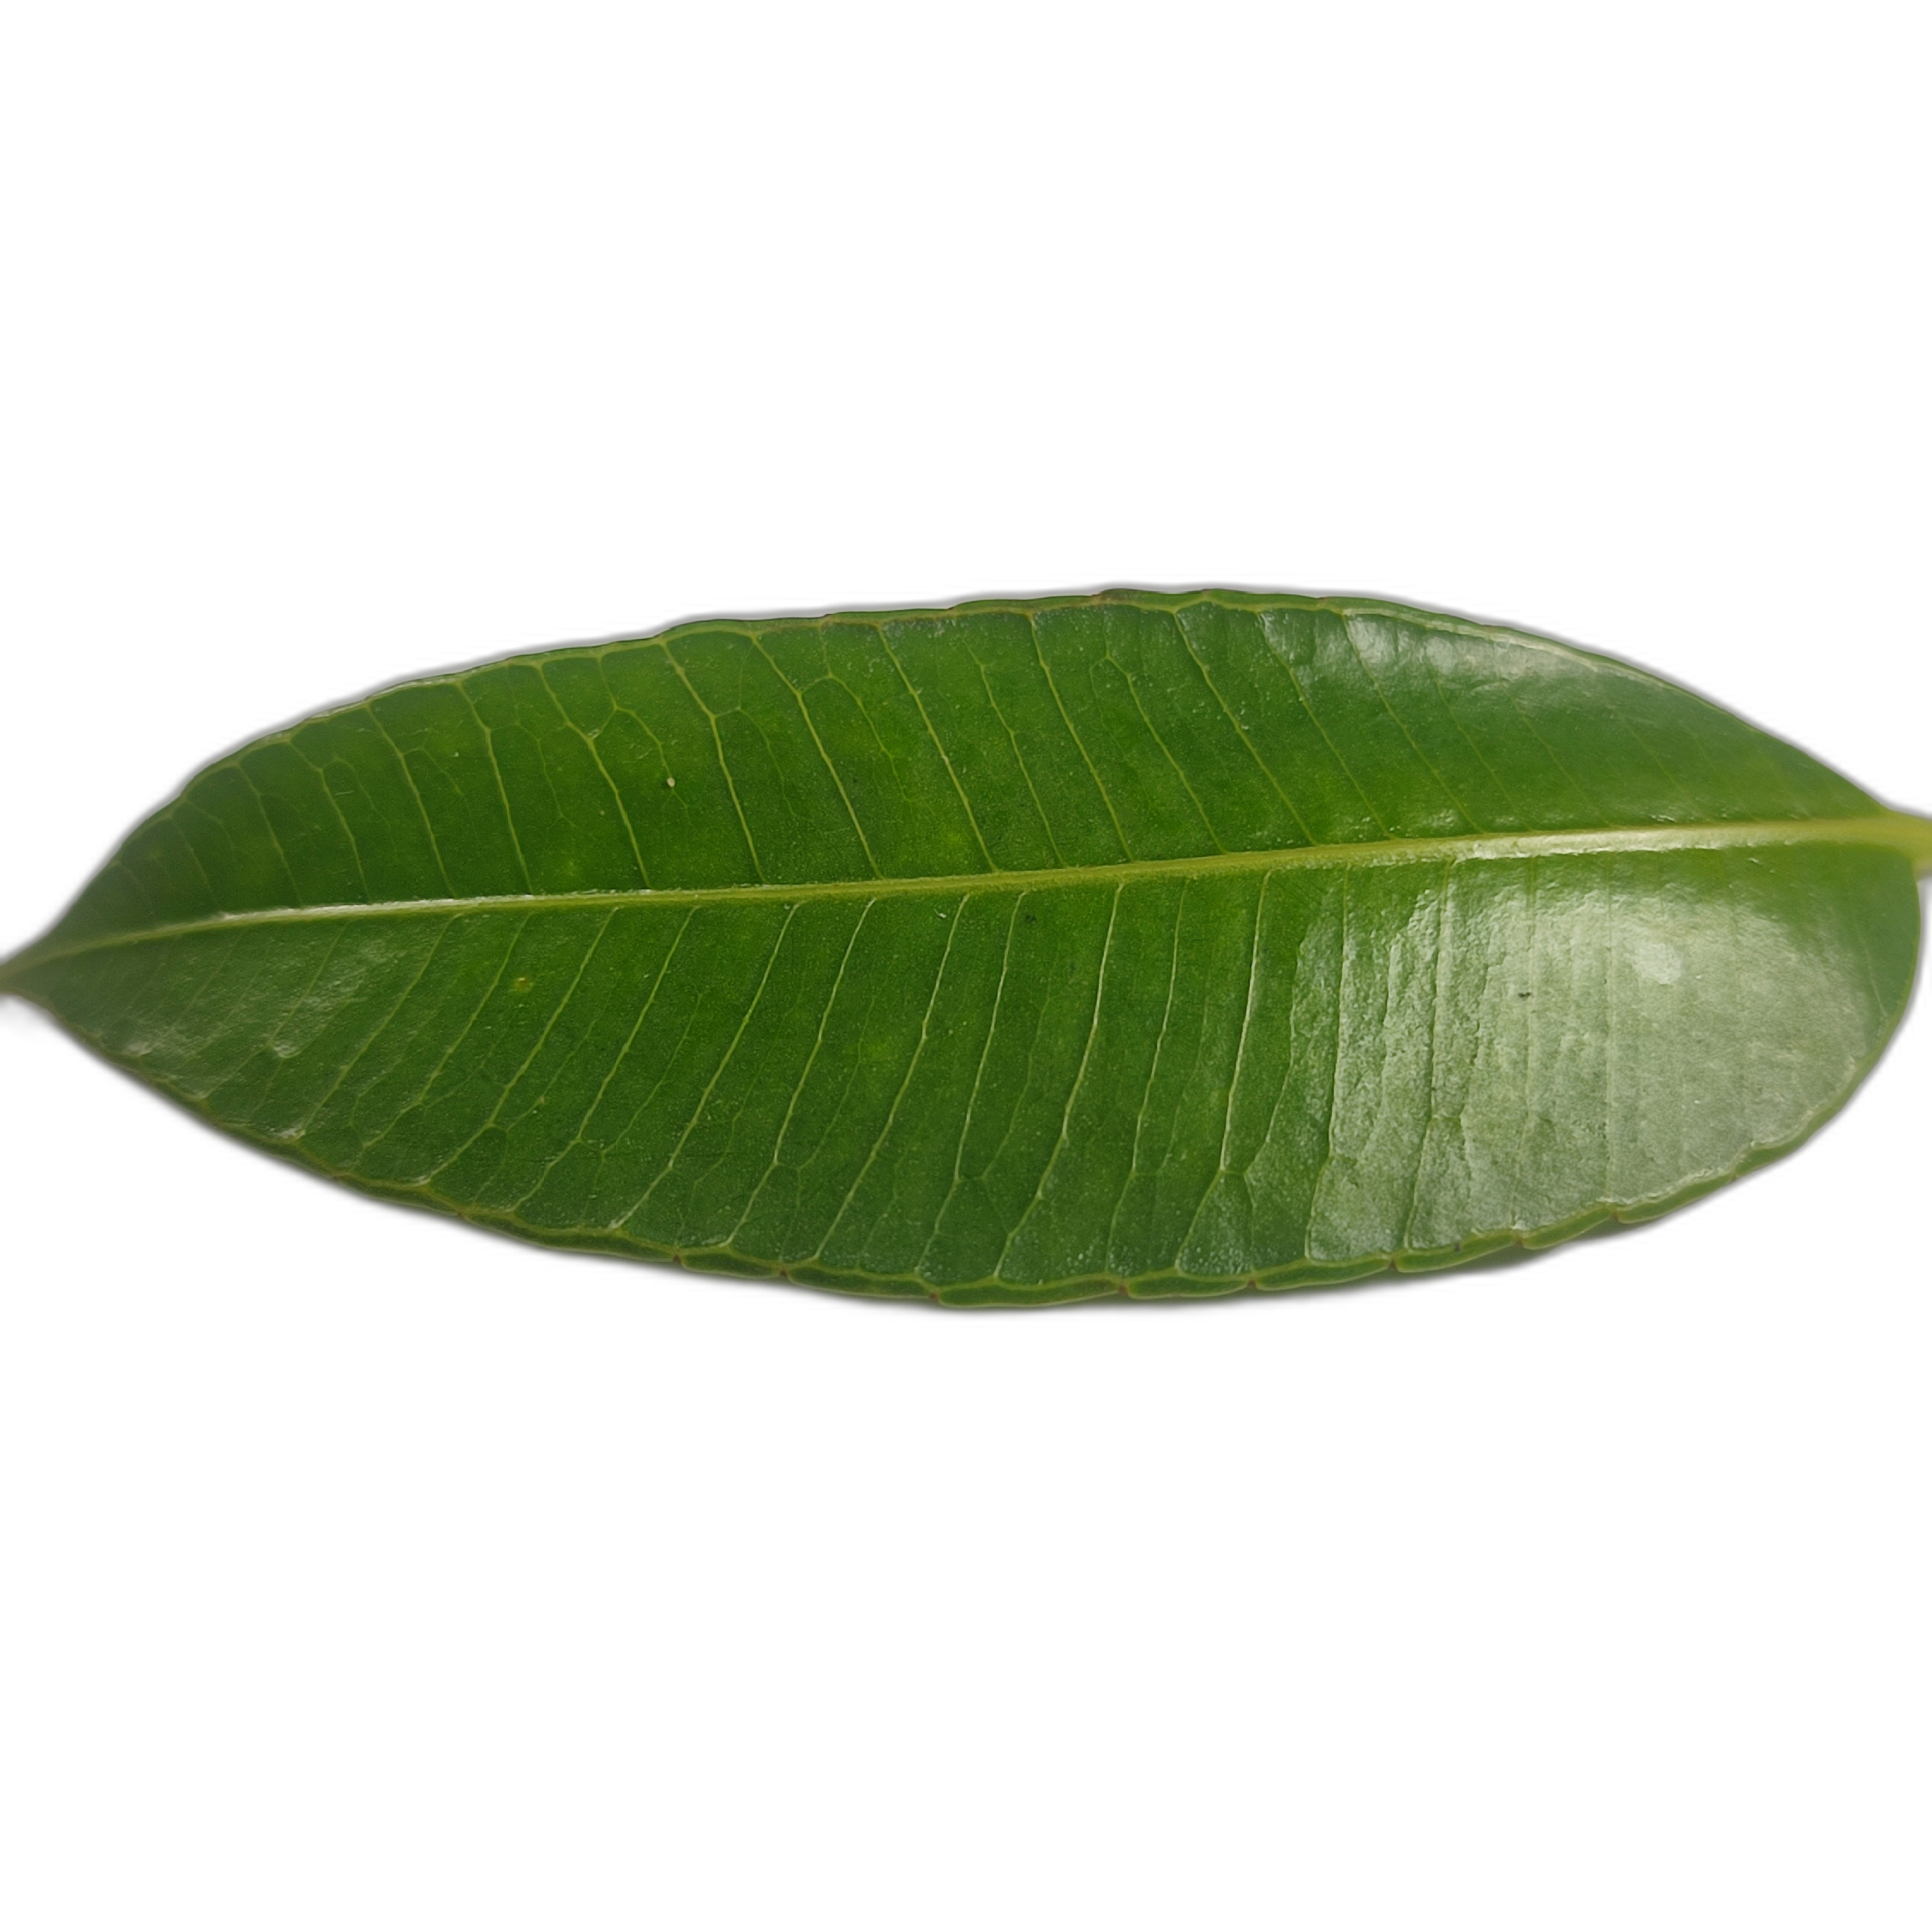
Label: healthy